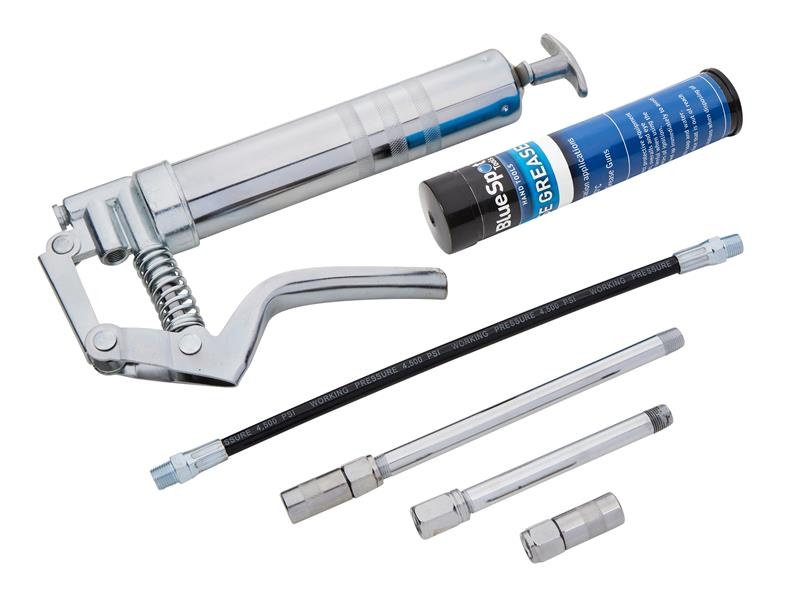
BlueSpot Tools 120cc Pistol Grip Grease Gun
Brand: BlueSpot Tools
The BlueSpot 120cc Pistol Grip Grease Gun is manufactured from zinc alloy and A3 steel and features a spring primed air piston. Ideal for service of machinery where moving parts require lubrication. Supplied with a 3oz (85g) grease cartridge, nozzles and tubes.
Category: Hardware > Tools > Grease Guns